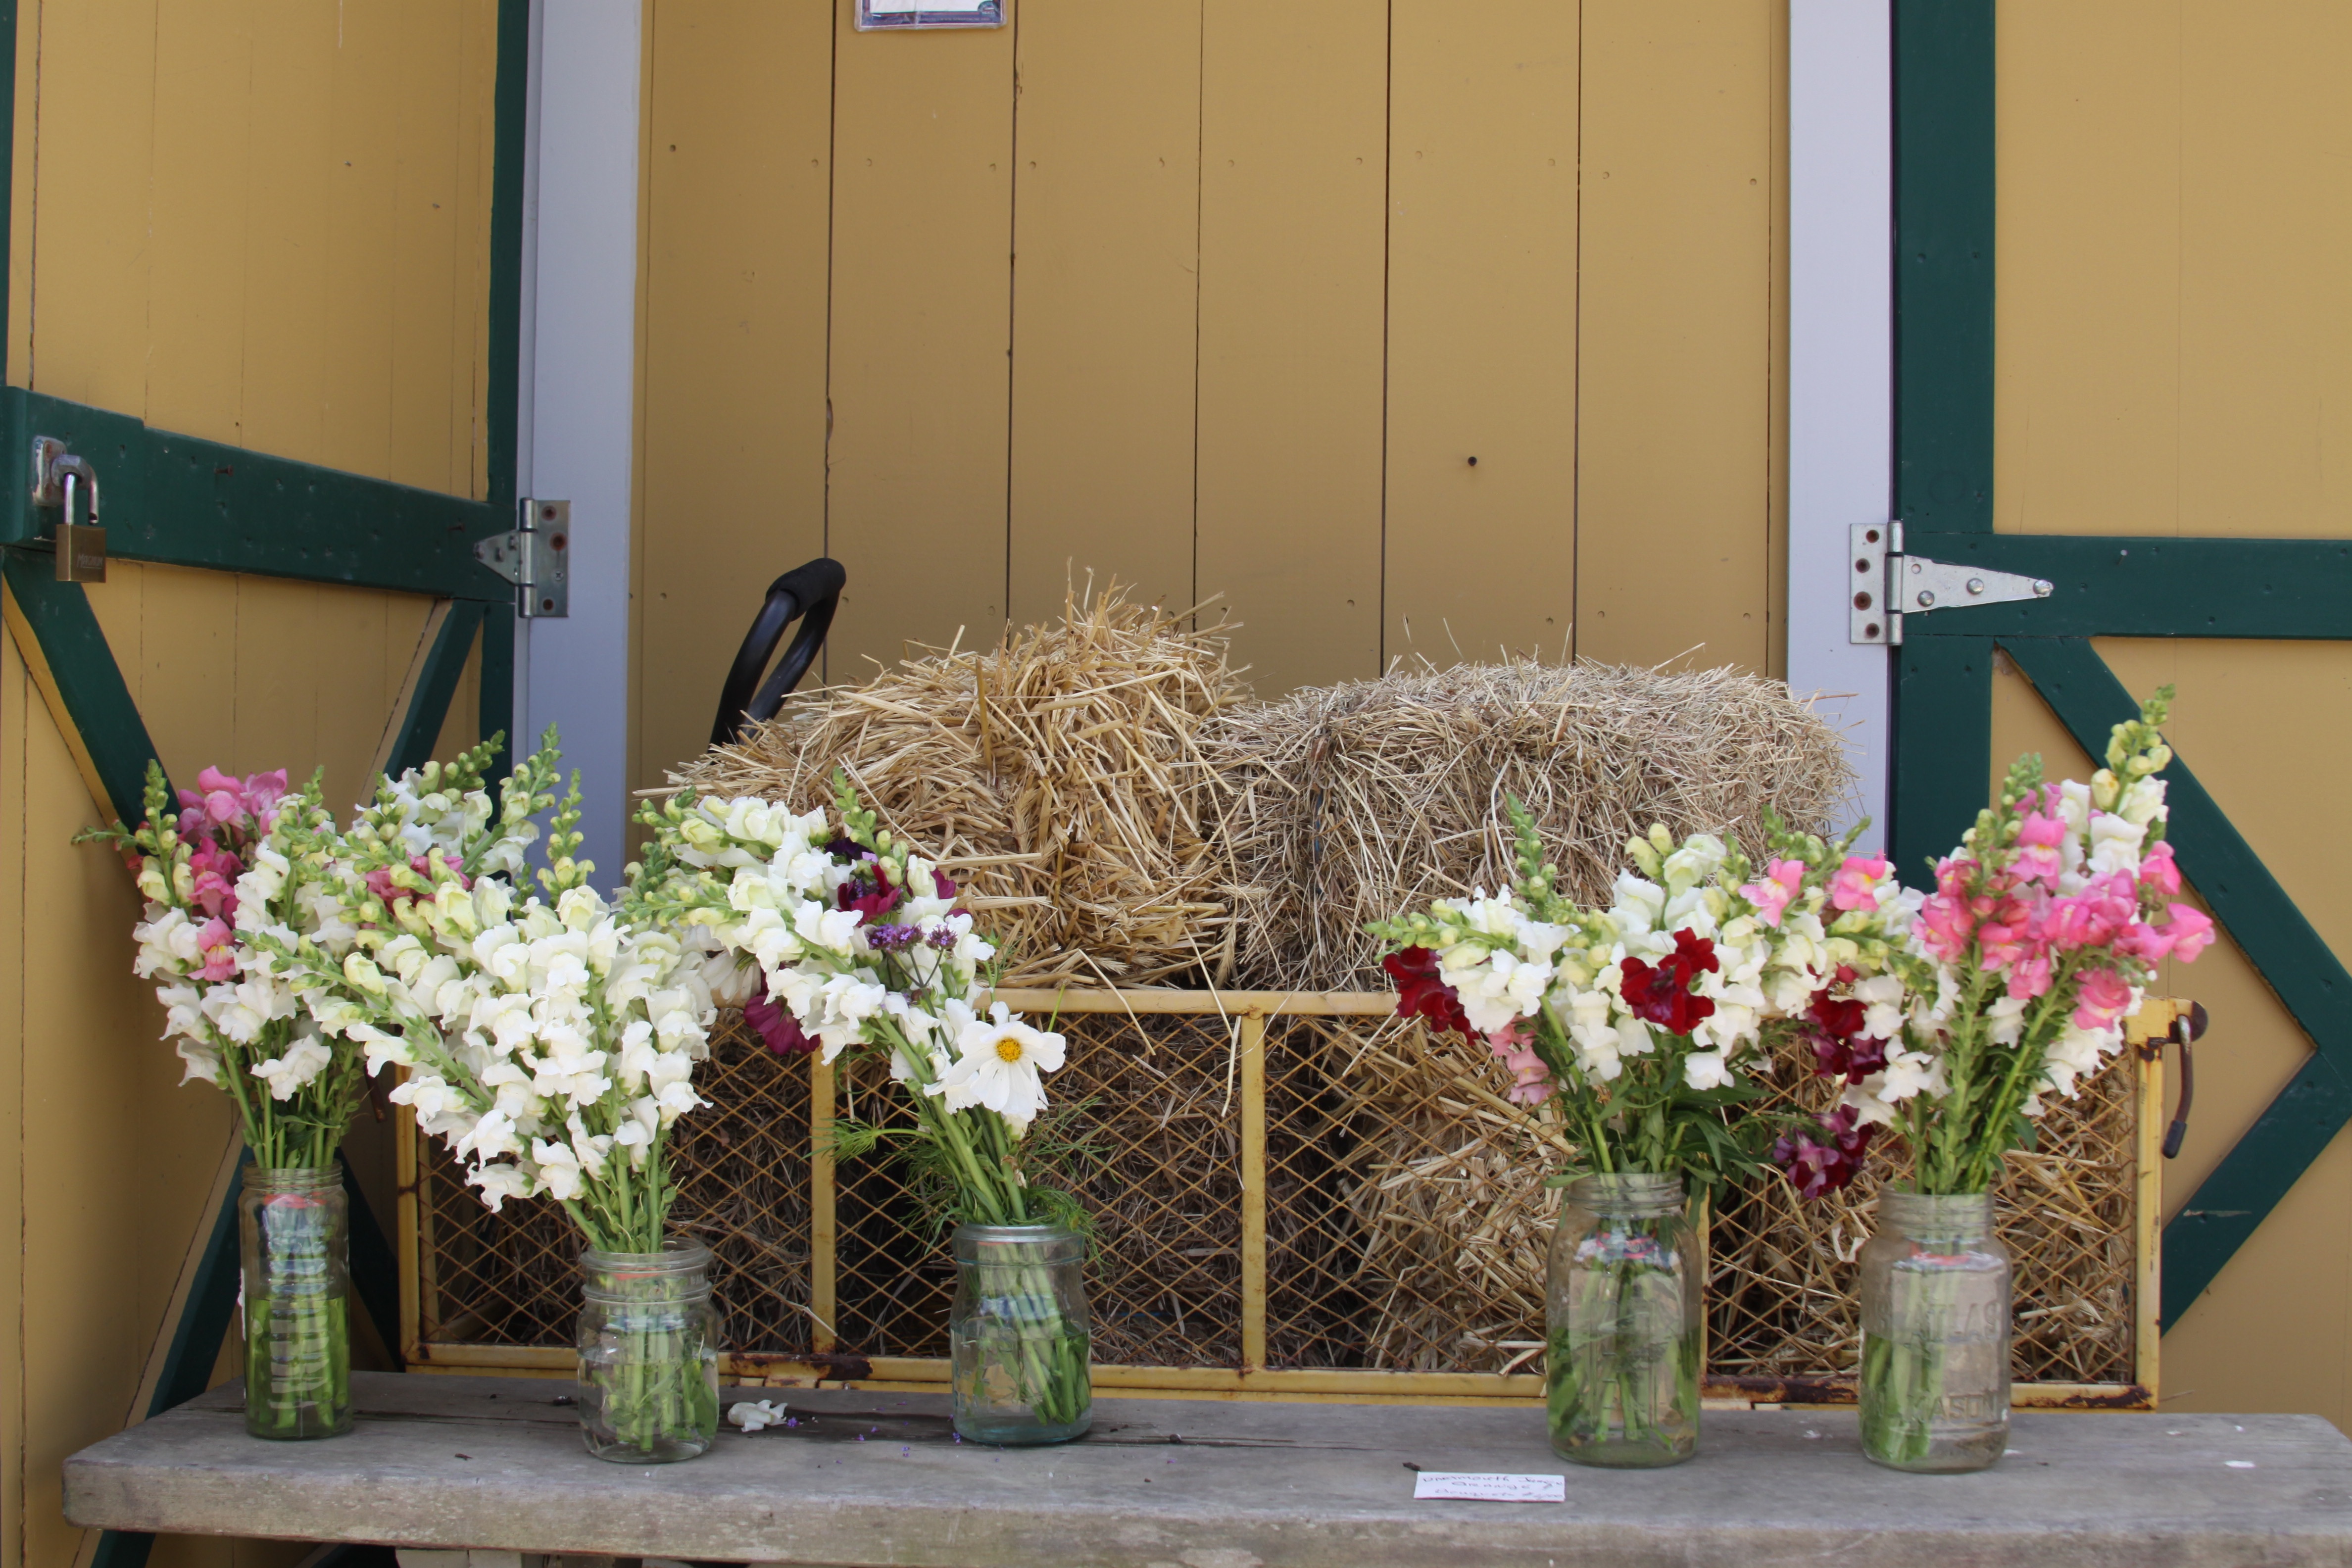
plant, flower, window, home, balcony, interior design, art, floristry, retail, floral design, flower arranging